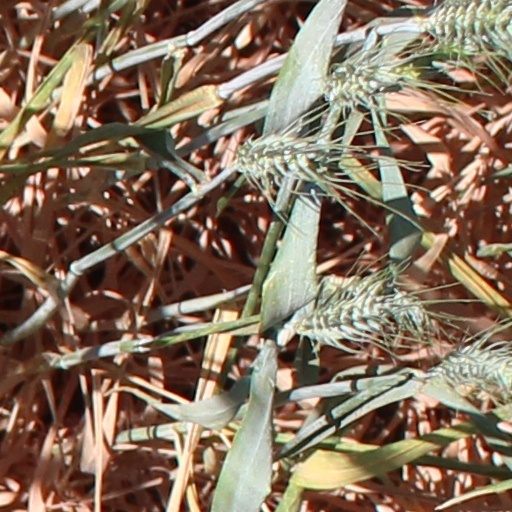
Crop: wheat